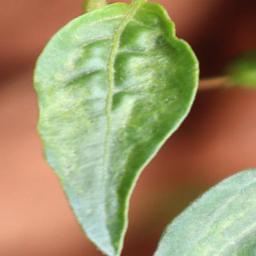
Label: mites_and_trips